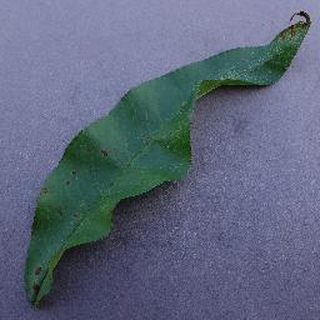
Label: peach_bacterial_spot